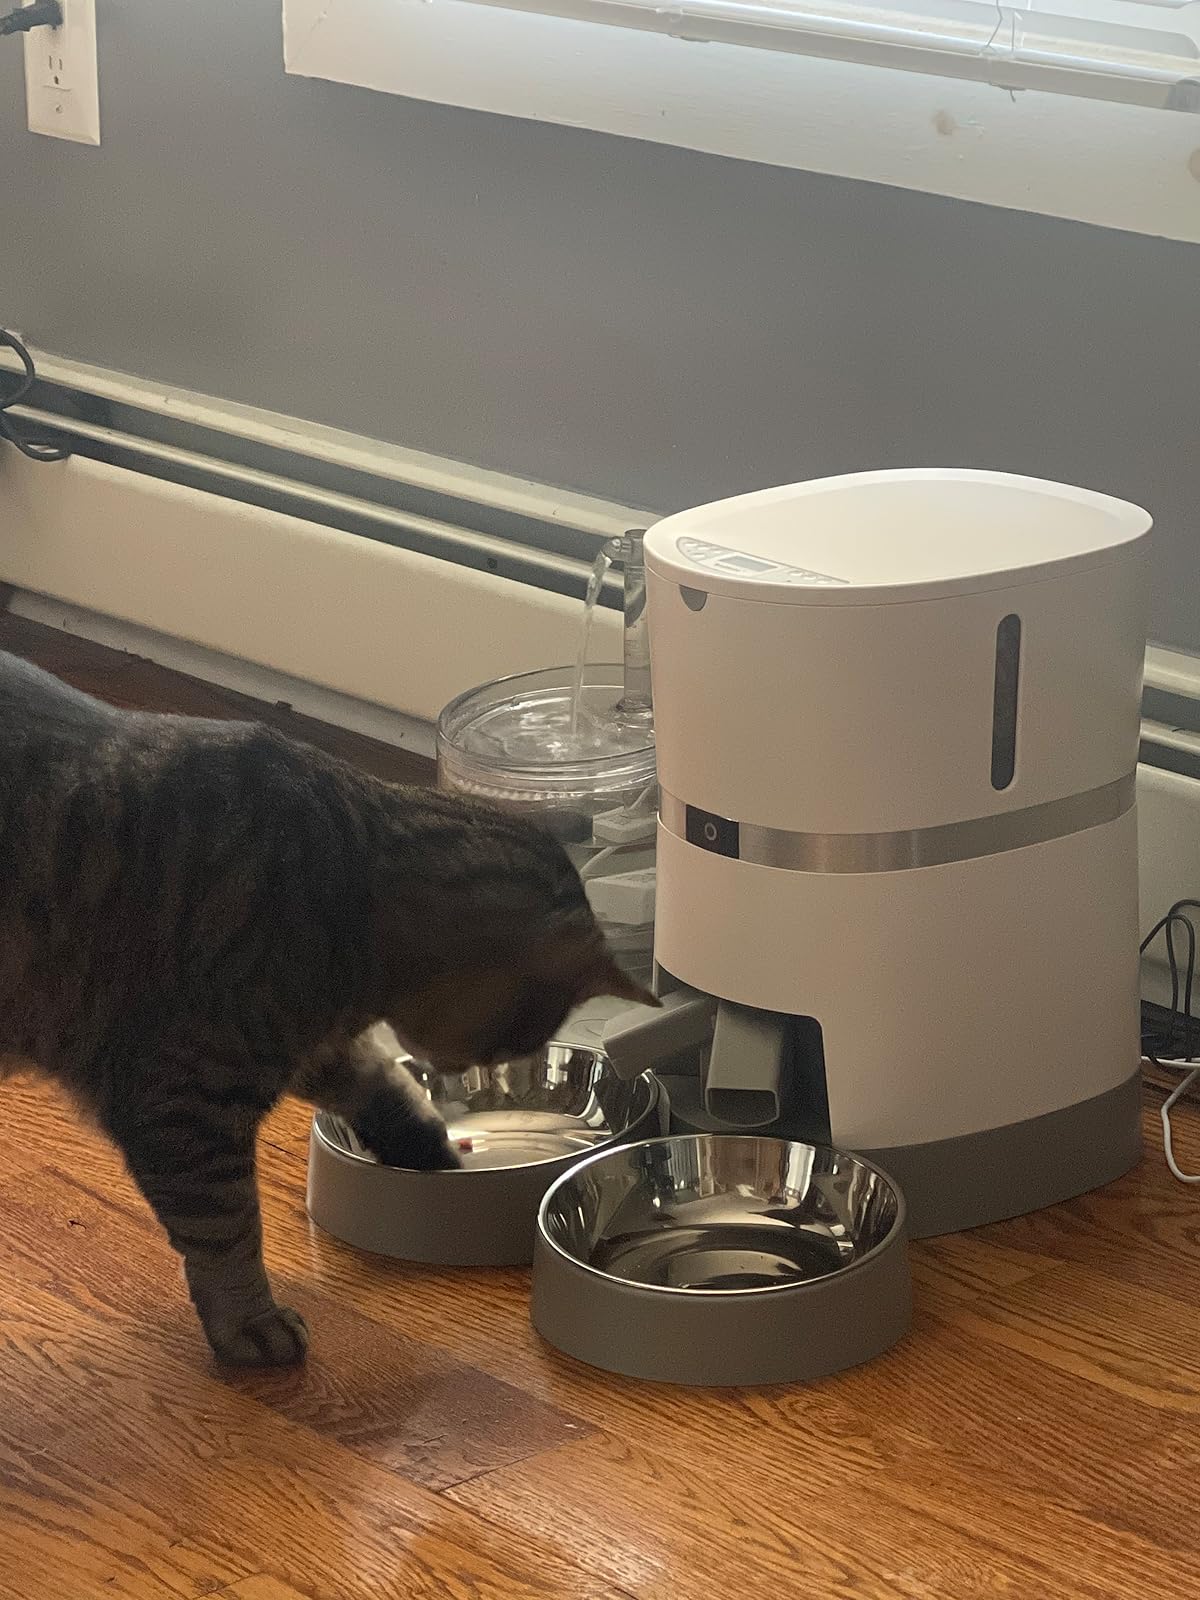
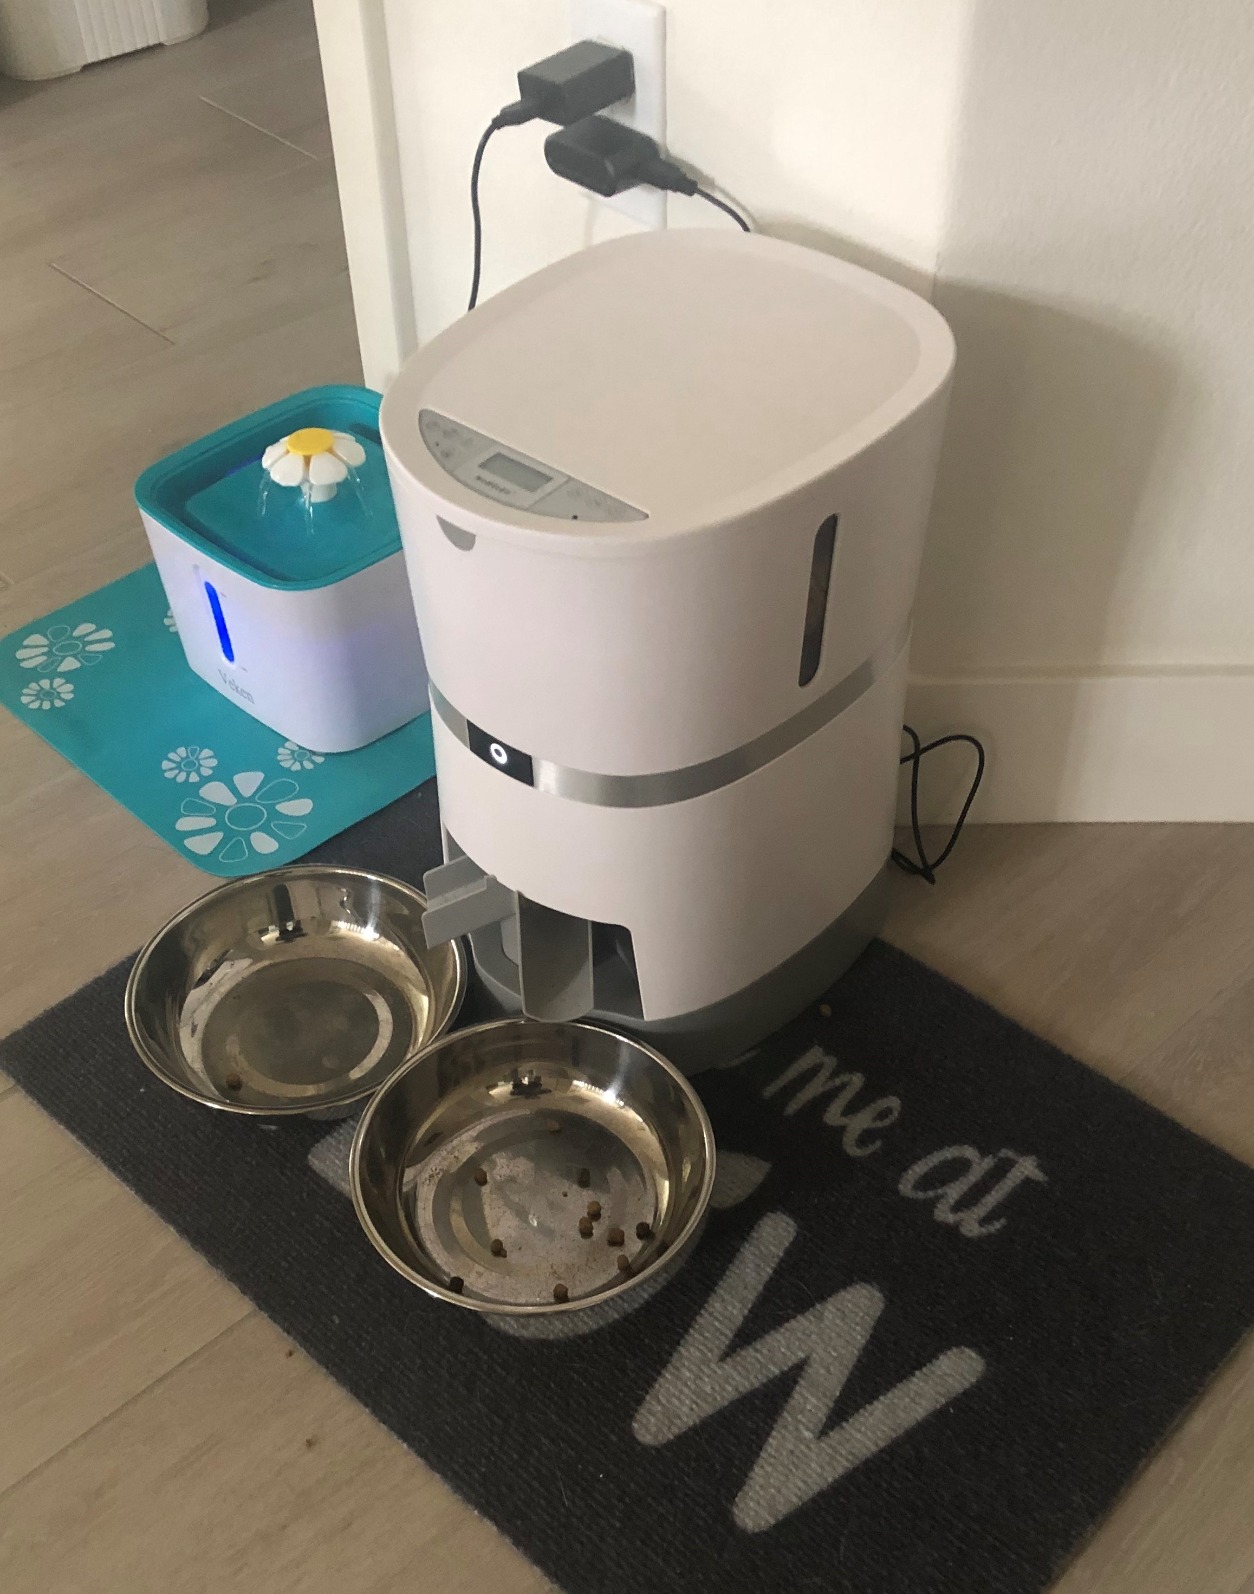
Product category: items_feeder
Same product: yes